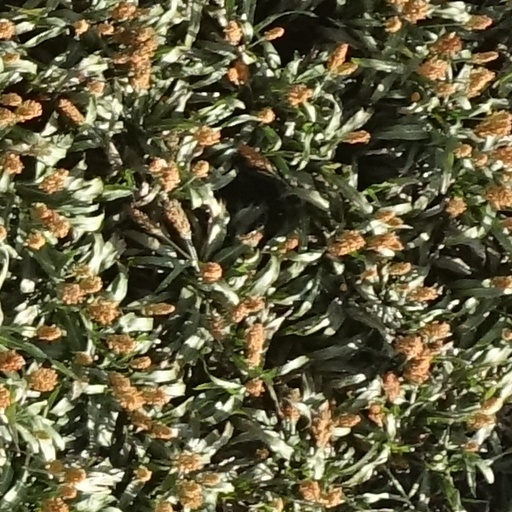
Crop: sorghum